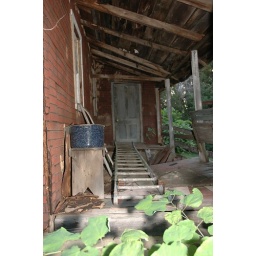
Abandoned old house in Delta PA - difficult to enter the front door